Lorna Rutto

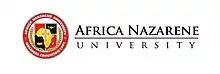
Africa Nazarene University logo

Lorna Rutto was born in 1984 in the Kaptembwa Slums of Nakuru, Kenya, her upbringing was marked by the stark realities of poverty and environmental degradation. Growing up amidst overflowing sewers and streets strewn with waste, she developed an early awareness of the pressing need for waste management solutions. This awareness laid the foundation for her endeavours in environmental entrepreneurship.